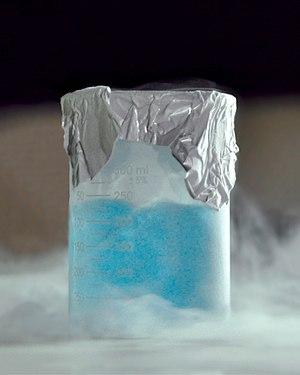
Le 16ᵉ groupe du tableau périodique, dit des chalcogènes, autrefois appelé groupe VIB dans l'ancien système IUPAC utilisé en Europe et groupe VIA dans le système CAS nord-américain, contient les éléments chimiques de la 16ᵉ colonne de ce tableau :